Roberto Ayala

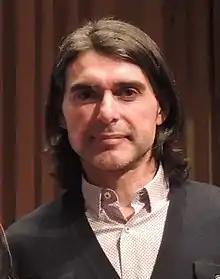
Ayala in 2018

Roberto Fabián Ayala (born 14 April 1973), nicknamed "El Ratón" ("The Mouse"), is an Argentine former footballer who played as a centre back for the Argentina national football team, as well as Valencia and Real Zaragoza in Spain, Milan and Napoli in Italy, and Ferro Carril, River Plate and Racing Club in his native Argentina.